Klopka Za Pionira

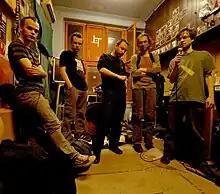
Klopka Za Pionira in BIGZ rehearsal studio, 2010 (from left to right): Relja Ilić, Vladimir Lenhart, Đurađ Šimić, Mileta Mijatović, Damjan Brkić

Klopka Za Pionira is a noise-rock band from Serbia. Their music is built on improvisation, lyrics written by the band's vocalist Mileta Mijatović. The band has published 11 albums and EPs and two live albums on the independent record label Ne-ton.